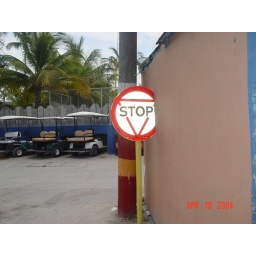
No building code in Bimini, if you want to build a wall and there's a sign in the way, no problem.